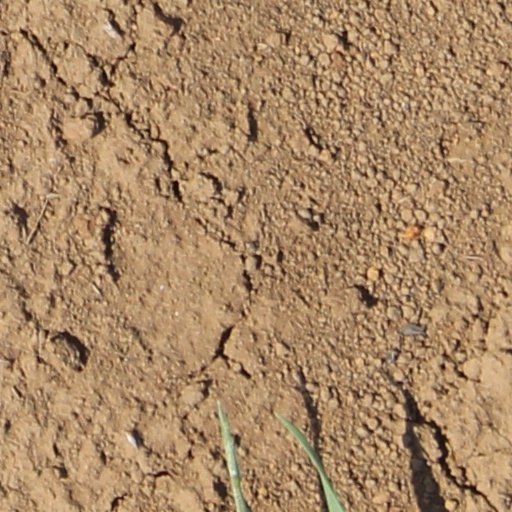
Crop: wheat